History of religious architecture in Vicenza

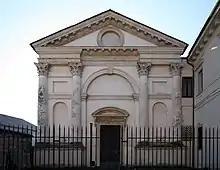
Façade of the church of Santa Maria Nova, the only religious building entirely designed by Palladio in Vicenza.

The earliest churches in the city of Vicenzaof which there is evidence left to us and whose foundation dates back to the late 4th centuryare the church of Santa Maria Annunciata and the Basilica of Saints Felix and Fortunatus, both of which have come down to us in their medieval, Renaissance and Baroque extensions and renovations. The former was the main church of the late Roman city and became its cathedral at the end of the 6th century, when the diocese of Vicenza was established; the latter was built in the existing cemetery area outside the city to house the remains of Vicenza's martyrs.